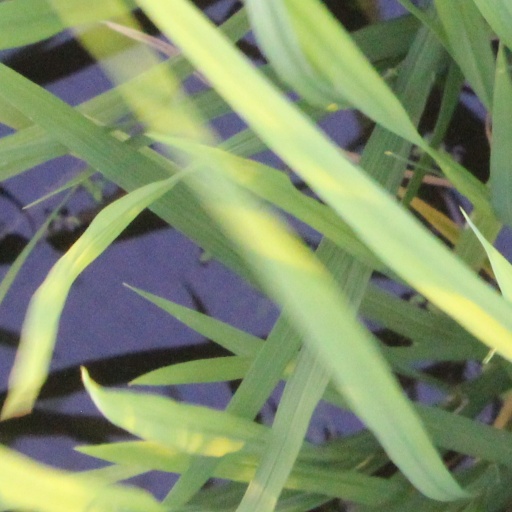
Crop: rice